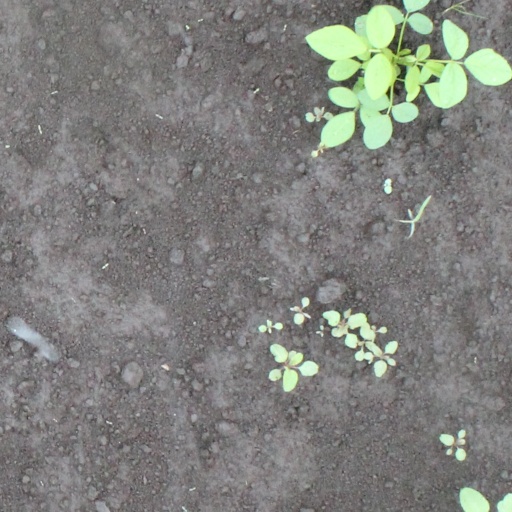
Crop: soybean